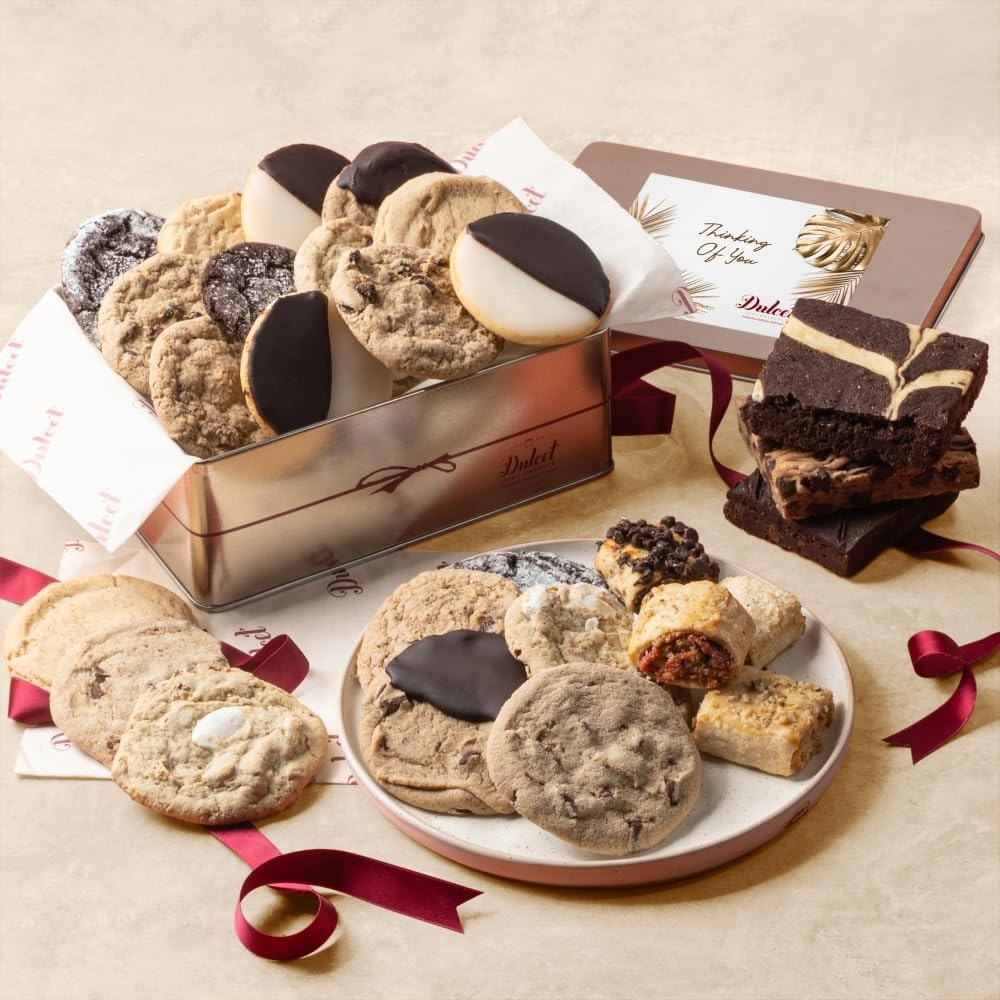
Item Name: Gourmet Gift Baskets Thinking of You Food Gifts, Food Gift Baskets for Women, Men, Daughter, Dad, Son, Friends, Coworkers By Dulcet Gift Baskets
Bullet Point 1: GOURMET GIFT BASKETS - ASSORTED DELECTABLES - Dulcet Assorted gift tin basket includes:3 Assorted Brownies- Flavors Include: Chocolate Cheese, Chocolate Chip Blondie & Chocolate Fudge, 20 Assorted Cookies- Flavors Include: Chocolate Chip, Peanut Butter, Cranberry White Chip, Oatmeal Raisin & Black & White-- 1/4 Lb. Assorted Rugelah-Flavors May Include: Raspberry, Cinnamon Sugar, Apricot &/or Chocolate Chip.
Bullet Point 2: DULCET SPECIALTY: Dulcet products are baked to perfection using only the finest ingredients to create a delightful taste sensation and one-of-a-kind gift. The combination of our beautifully presented boxes and the scrumptious treats inside makes us so popular in the world of gifts.
Bullet Point 3: THE IDEAL GIFT FOR ALL: These scrumptious goodies are the perfect finishing touch to any lunch or gathering. The nostalgic flavors of our fresh-baked goods will surely win anyone’s heart. Unique, Gourmet gift basket for mom or dad, friends, family or clients – for all occasions!
Bullet Point 4: FRESHNESS: Our goal is to bring you the very best in quality and design. Each Dulcet pastry is individually wrapped to ensure the utmost freshness. All of our amazing pastries are Kosher- OU D Certified. We have the right to change Products and Flavors upon availability for equal valued products.
Bullet Point 5: SATISFACTION: We love our gift basket so much, and we’re sure you will feel the same. If for any reason, you or your recipient aren’t fully satisfied with our products, we’ll be there for you! What are you waiting for? Buy us with confidence!
Product Description: We love our gift basket so much and were sure you will feel the same. If for any reason, you or your recipient aren’t fully satisfied with our products, we’ll be there for you! What are you waiting for? Buy us with confidence!
Value: 1.0
Unit: Count

Price: 72.99